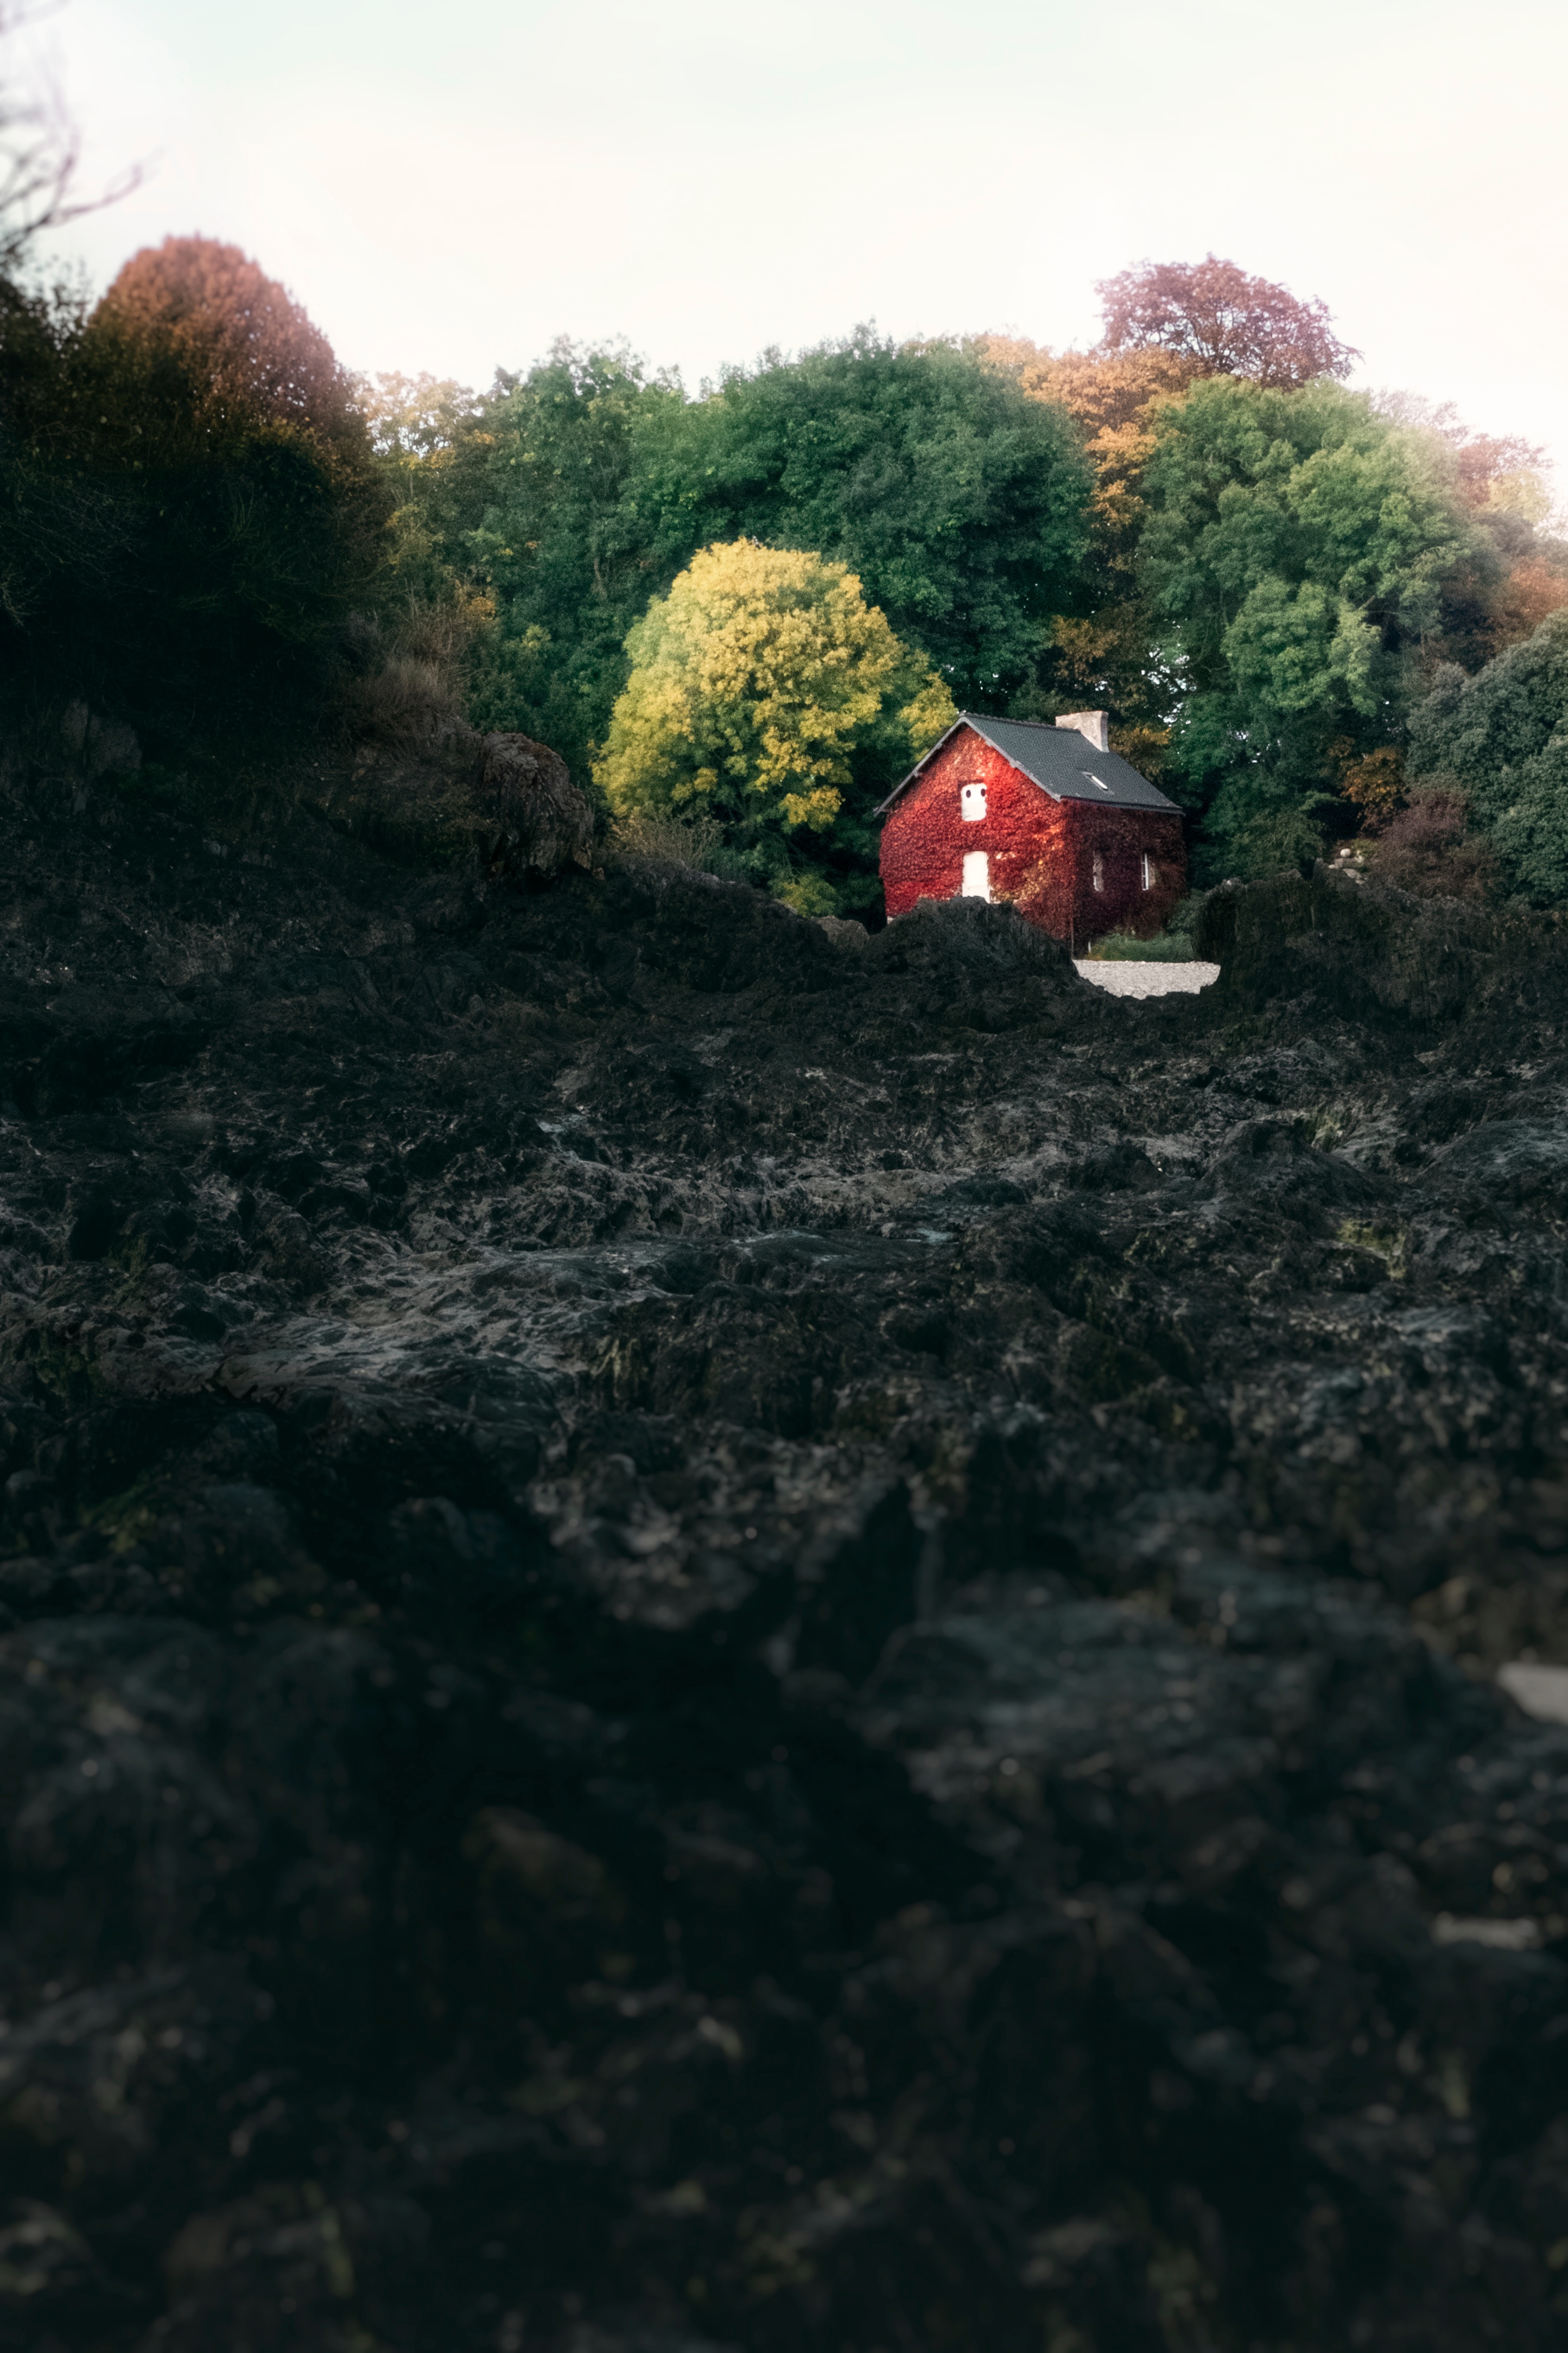
tree, rock, plant, leaf, flower, autumn, soil, terrain, geological phenomenon